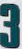
Number: 3